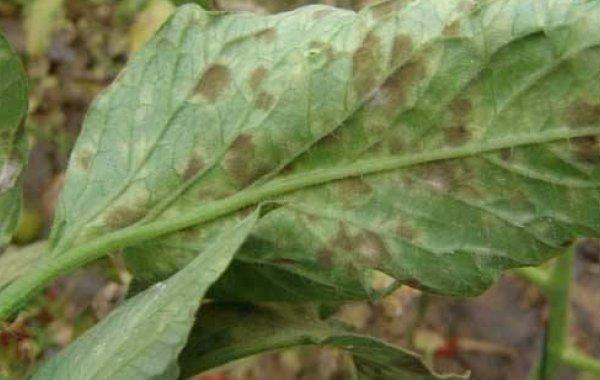
Plant: Tomato
Disease: tomato leaf mold